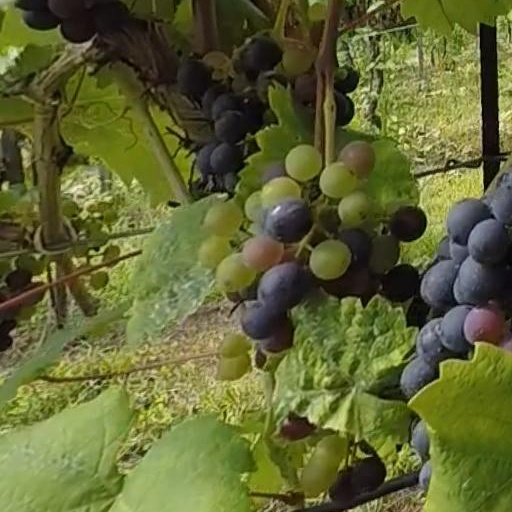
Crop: grape